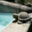
Label: turtle